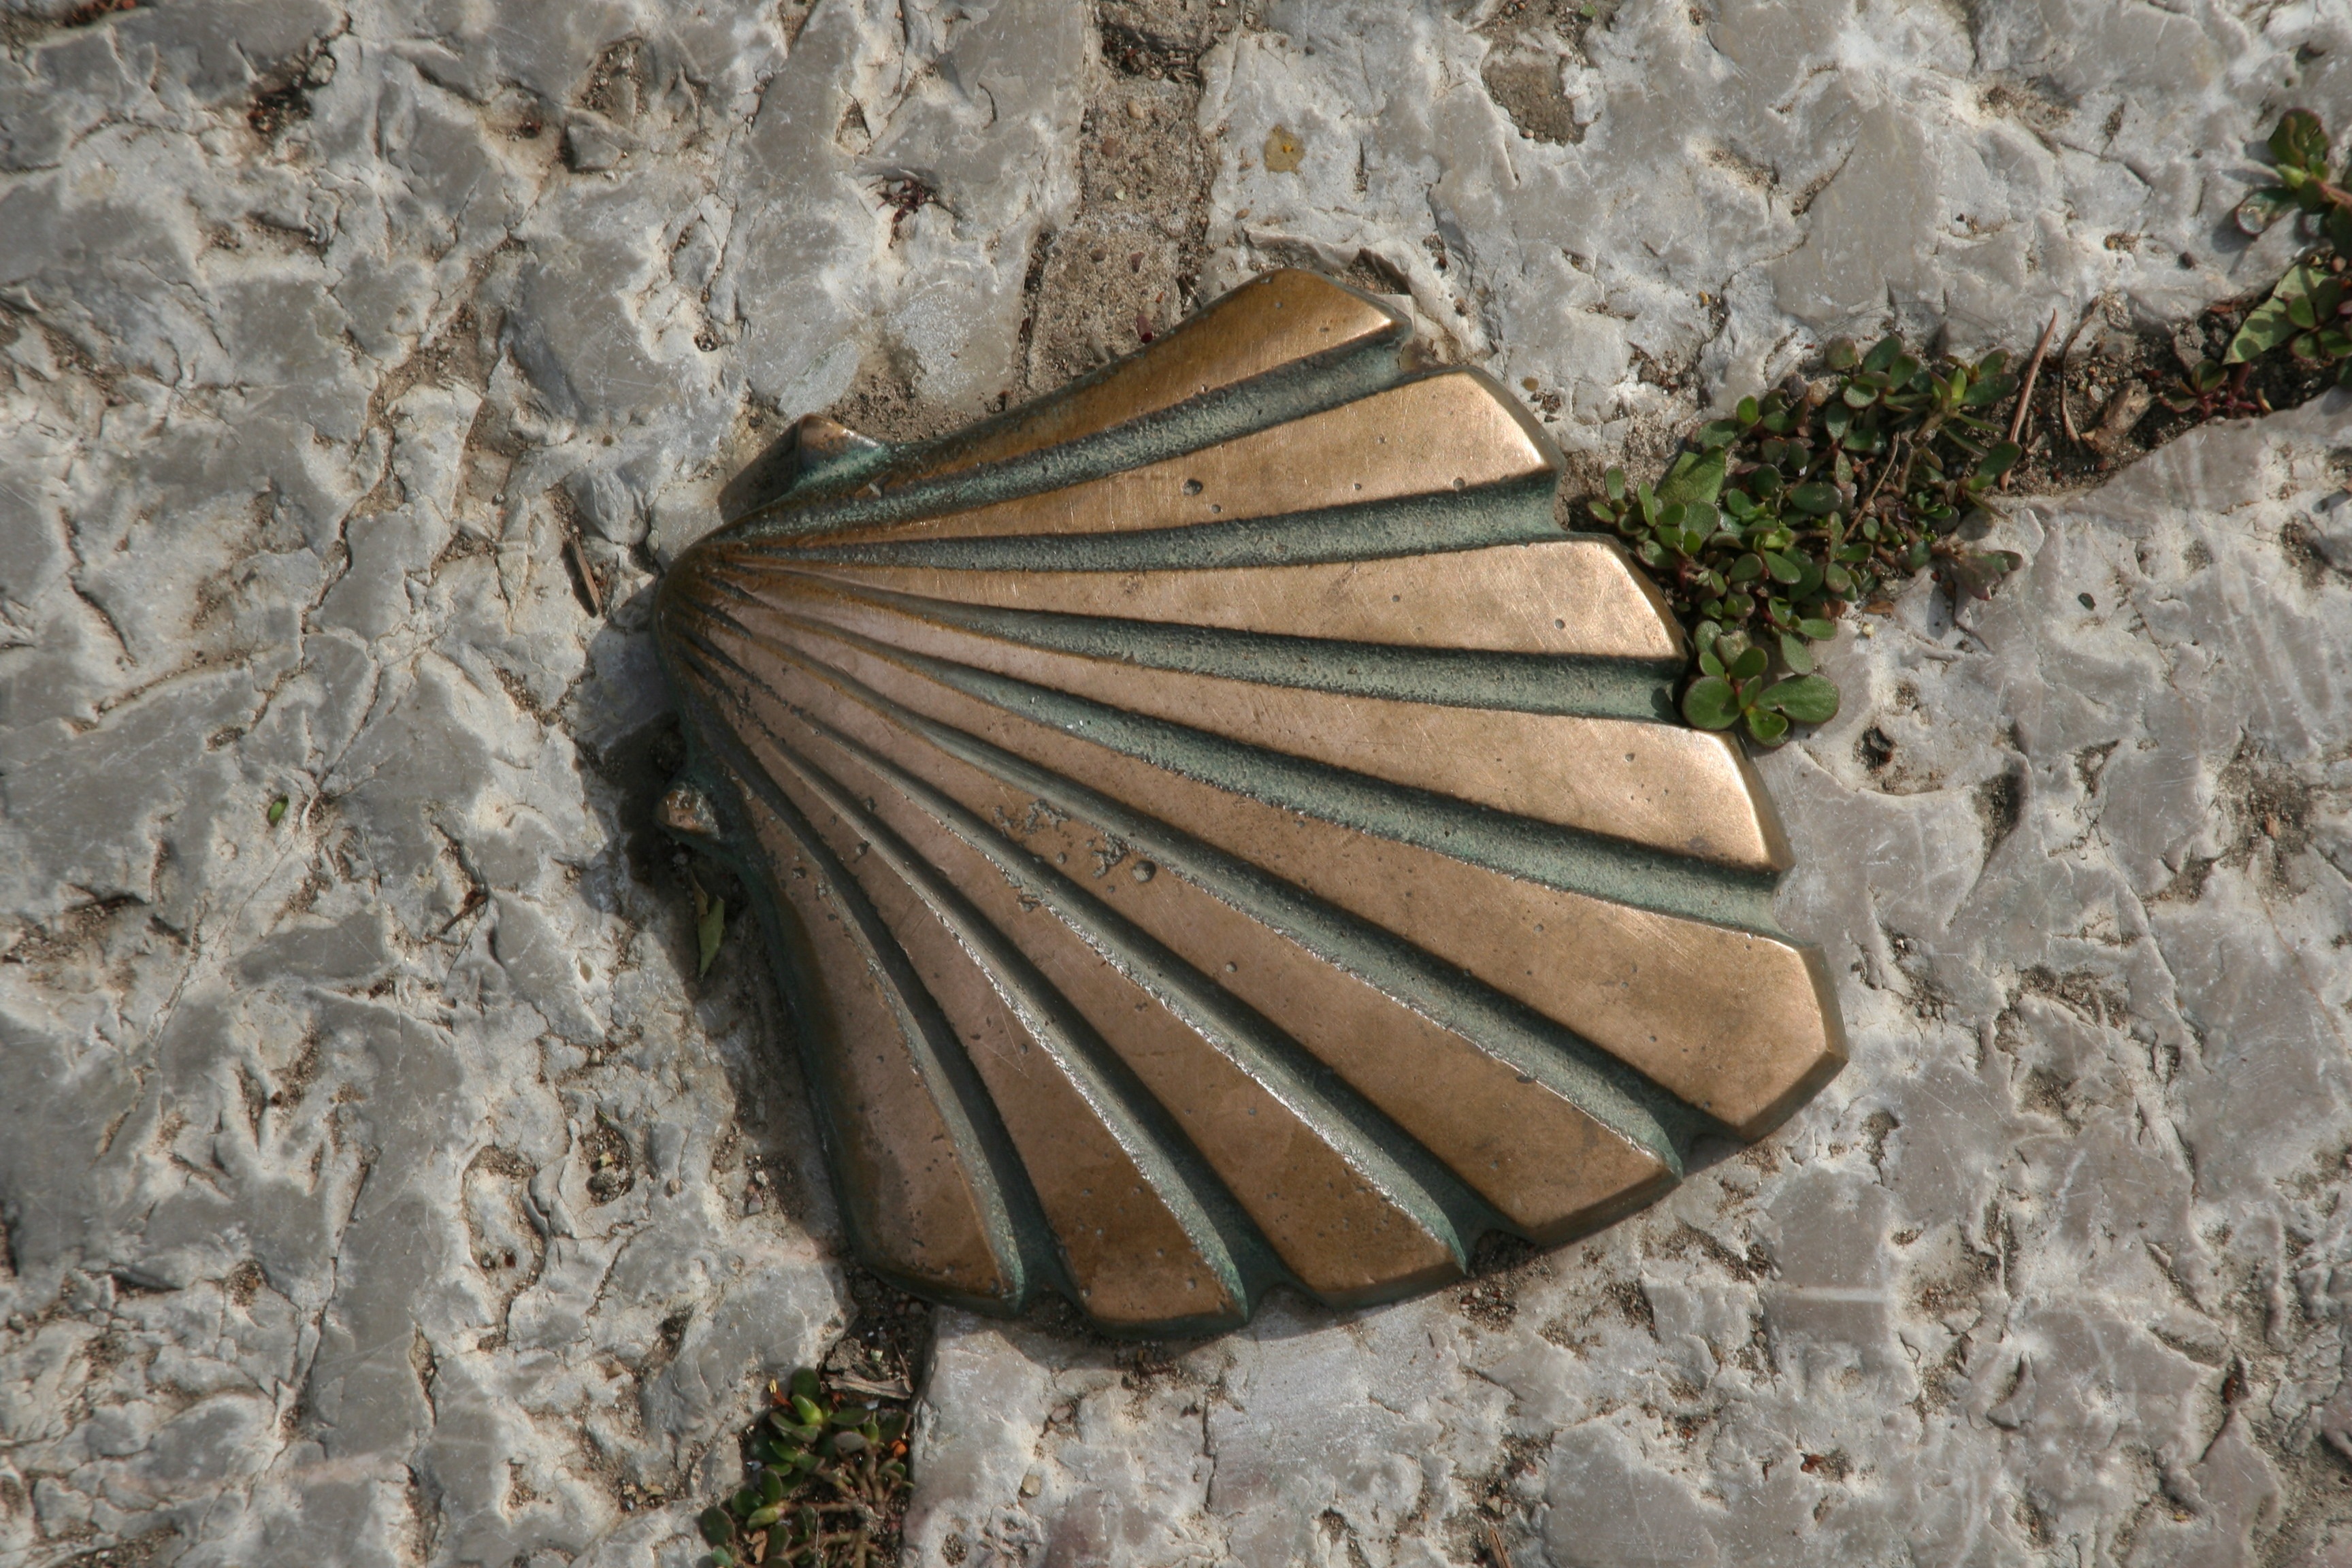
wing, wood, leaf, insect, moth, butterfly, fauna, invertebrate, spain, scallop, pollinator, jakobsweg, moths and butterflies